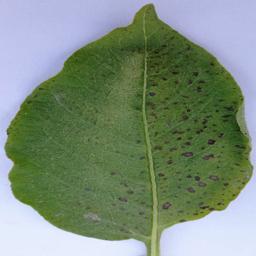
Etiqueta: Tizon_Temprano